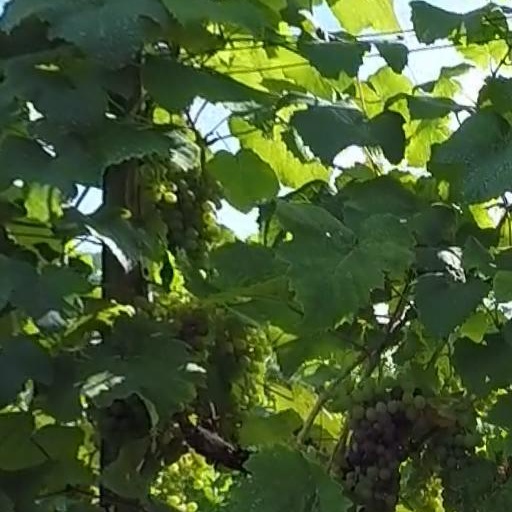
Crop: grape